North Field (Tinian)

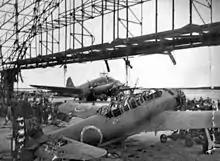
Nakajima C6N-1 reconnaissance aircraft of the 121st Kokutai after being captured on Tinian, July 1944

By mid-1944, the Americans had advanced inside the Japanese ring of defense in the Pacific Theater. Tinian, located approximately 1,500 miles from mainland Japan, was well-suited for the United States Army Air Forces to establish a large staging area from which to conduct long-range strategic offensive air operations over the Japanese Home Islands with the new Boeing B-29 Superfortress. During early 1944, the B-29 heavy bombers were operating ineffectively from bases in China. Stationing the Superfortresses in the Marianas brought Japan within their effective range of operation, as well as provided the Twentieth Air Force with reliable means of support from the western ports of the United States.